Lone Journey

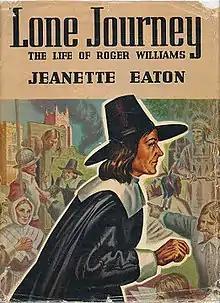
First edition (publ. Harcourt Brace)

Lone Journey: The Life of Roger Williams is a biography of Roger Williams, champion of religious freedom and founder of Providence Plantation, written for children by Jeanette Eaton. First published in 1944, it was illustrated with full-page woodcuts by Woodi Ishmael. The book was a Newbery Honor recipient in 1945.